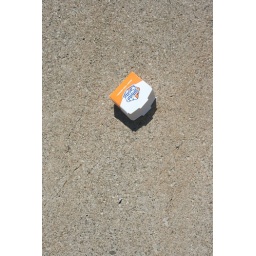
Hamburger box on the ground in Detroit